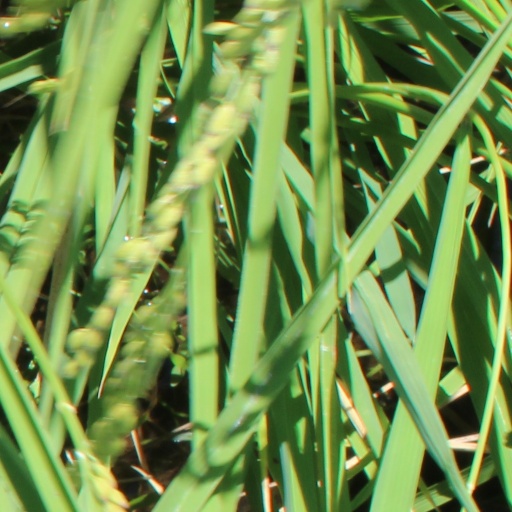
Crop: rice